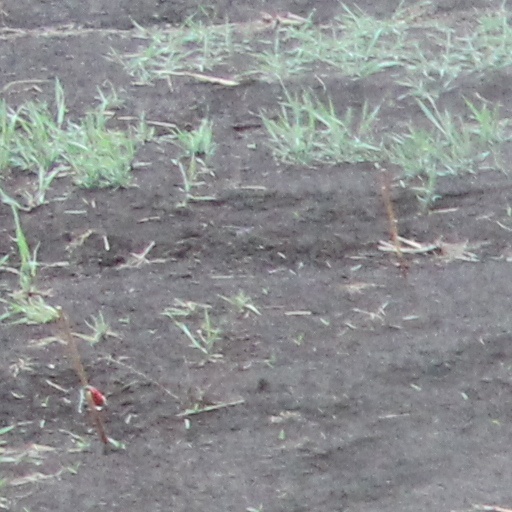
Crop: wheat